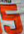
Number: 5